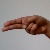
The image shows a hand gesture representing the letter 'H' in Indian Sign Language.